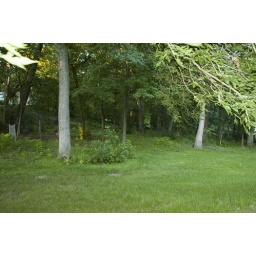
This is the house in foreclosure next door to us